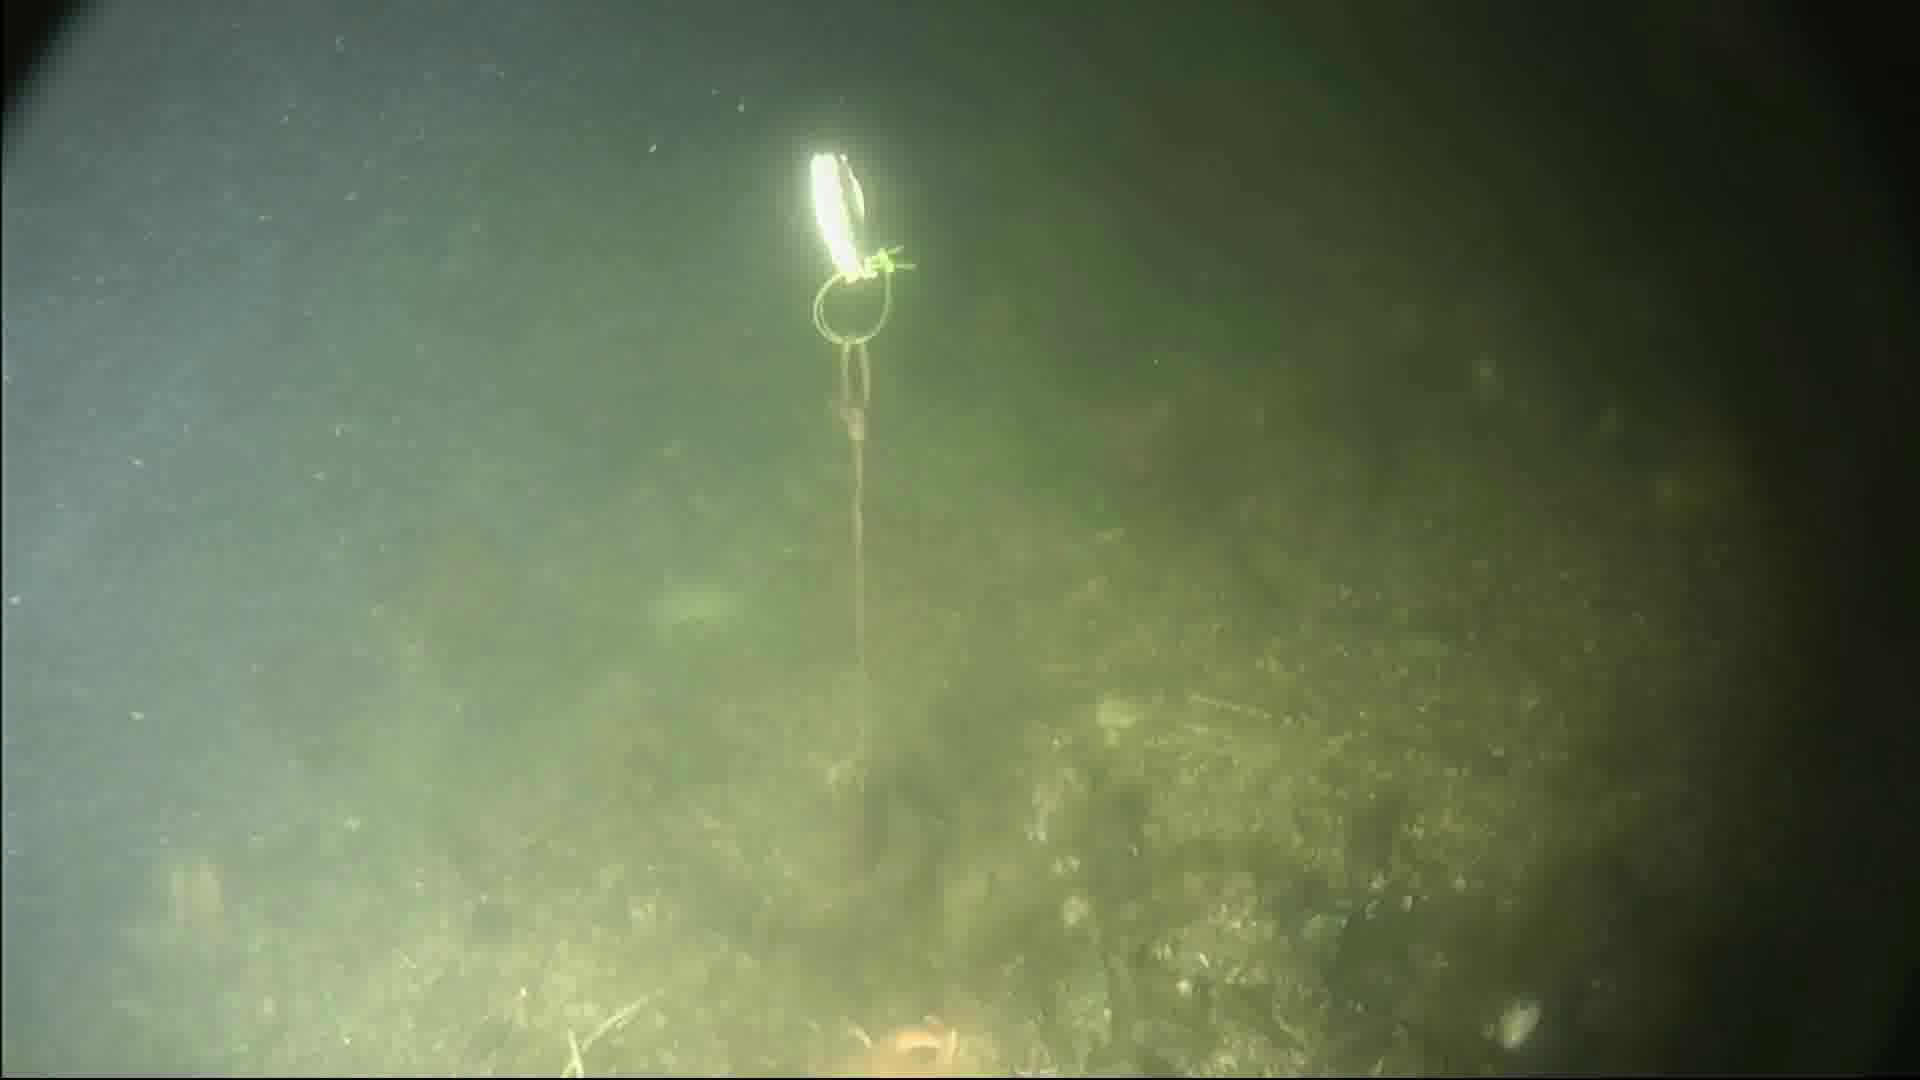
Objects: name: starfish
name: crab